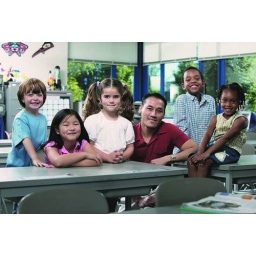
Young children and a male teacher in a classroom at school looking at camera